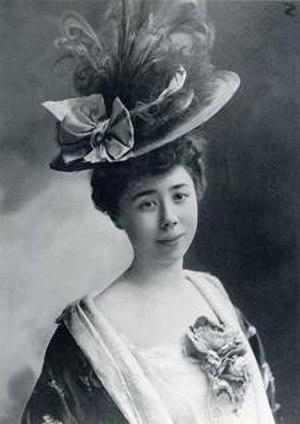
Le Concerto en sol majeur de Maurice Ravel est un concerto pour piano et orchestre en trois mouvements composé de l'été 1929 à novembre 1931. Il a été créé à Paris, salle Pleyel, le 14 janvier 1932 par sa dédicataire, la pianiste Marguerite Long, avec l'Orchestre des Concerts Lamoureux dirigé par le compositeur.
Cette liste de pianistes classiques par école, illustre la filiation de l'enseignement de pianiste dans l'ordre historique au cours du XIXᵉ siècle et début du XXᵉ siècle. Elle peut être retracée, pour la majorité des pianistes, en quelques chaînons dans les écoles classiques connues.
Marguerite Marie Charlotte Long, née à Nîmes le 13 novembre 1874 et morte à Paris le 13 février 1966, est une pianiste française.